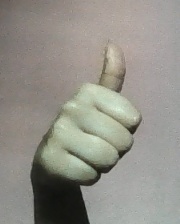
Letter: aleff